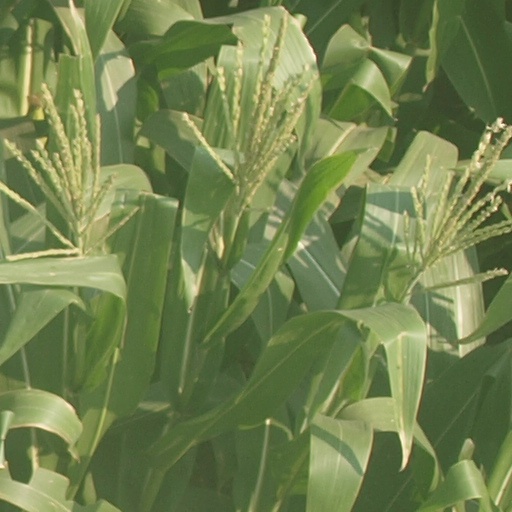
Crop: maize; corn